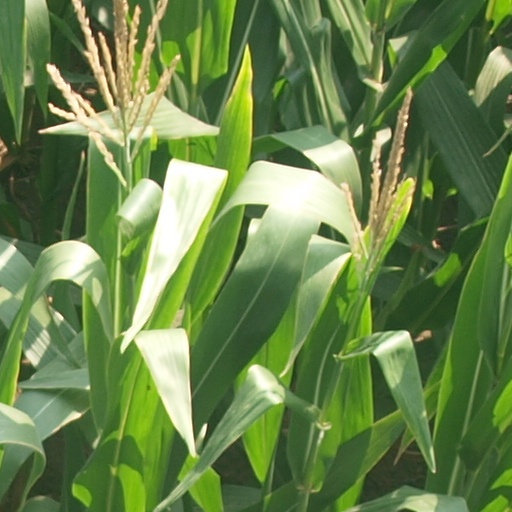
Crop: maize; corn